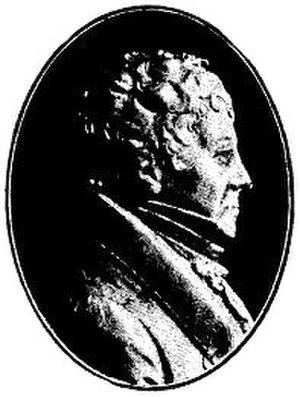
Wilhelm Hisinger est un naturaliste, chimiste et minéralogiste suédois.